Albert Jacka

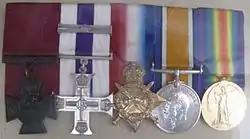
Albert Jacka's medals on display while on loan to the State Library of South Australia, 8 August 2010.

Jacka was awarded the Military Cross (MC) for his actions at Pozières, although he was originally recommended for the Distinguished Service Order. The citation for his MC reads as follows: